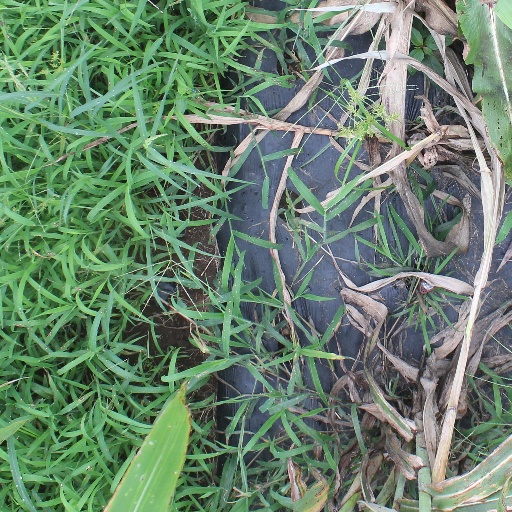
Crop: sorghum